Mileva Roller

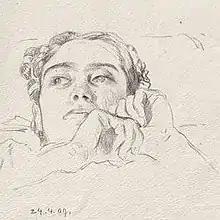
by Alfred Roller

Mileva Roller (February 18, 1886 – May 6, 1949) was an Austrian painter in the Viennese Secession movement.